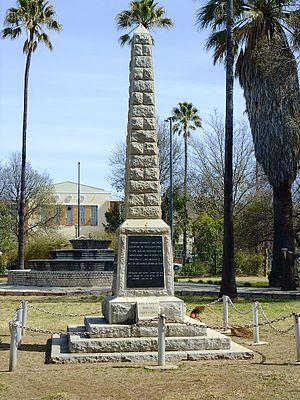
Middelburg est une ville de la province de Mpumalanga en Afrique du Sud. Située dans l'est de l'ancienne province du Transvaal, Middelburg relève administrativement de la municipalité locale de Steve Tshwete.